Seismic vibrator

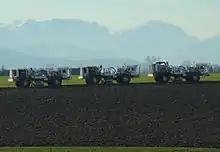
DMT Seismic vibrators during a 3D exploration in Austrian alpine foothills

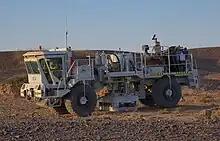
World largest seismic vibrator Nomad 90 during a vibration

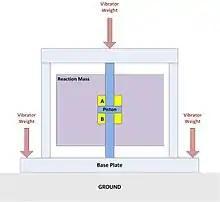
Principle of operation of a seismic vibrator shaker

A seismic vibrator is a truck-mounted or buggy-mounted device that is capable of injecting low-frequency vibrations into the earth. It is one of a number of seismic sources used in reflection seismology. The ‘Vibroseis’ exploration technique (performed with vibrators) was developed by the Continental Oil Company (Conoco) during the 1950s and was a trademark until the company's patent lapsed.